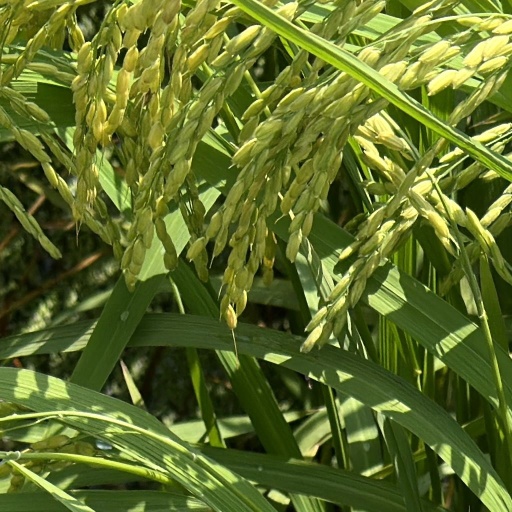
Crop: rice